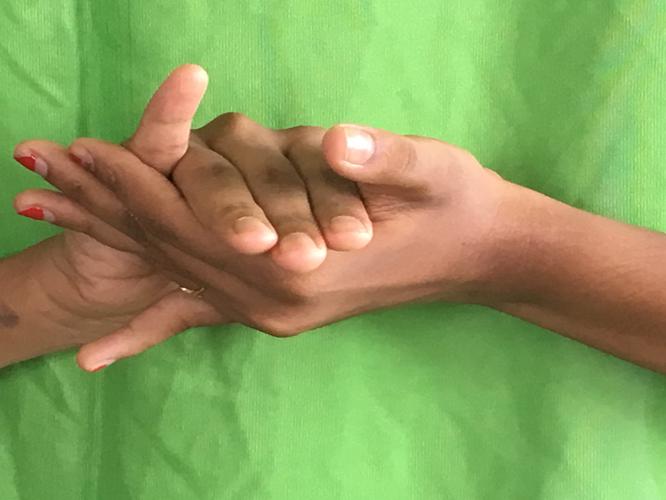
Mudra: Kurma
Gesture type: double_hand